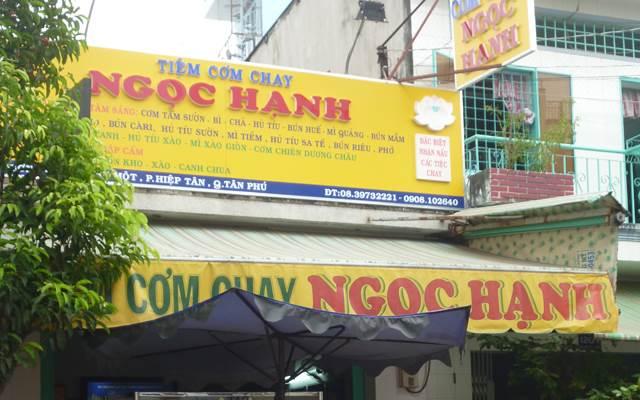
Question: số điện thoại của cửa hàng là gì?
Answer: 0839732221 - 0908102640